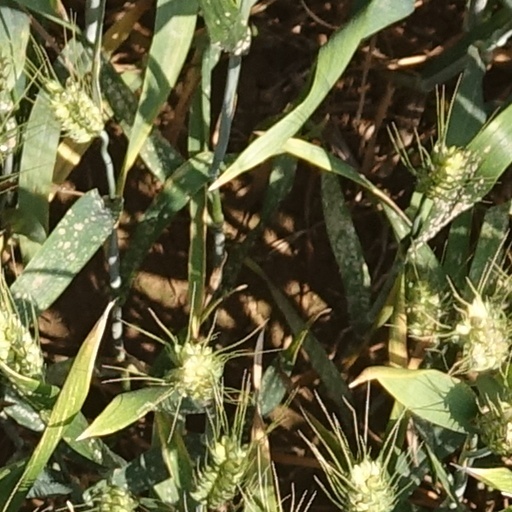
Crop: wheat